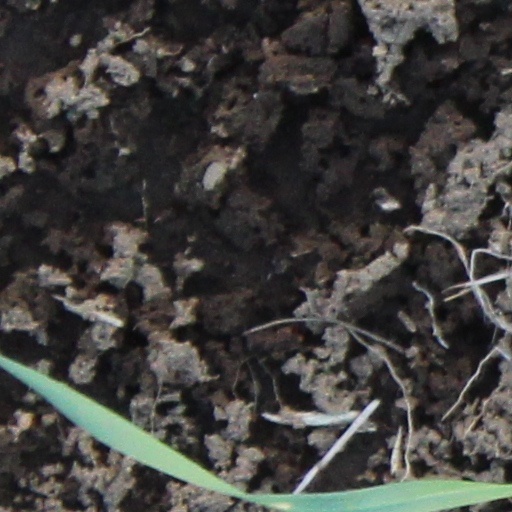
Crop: wheat